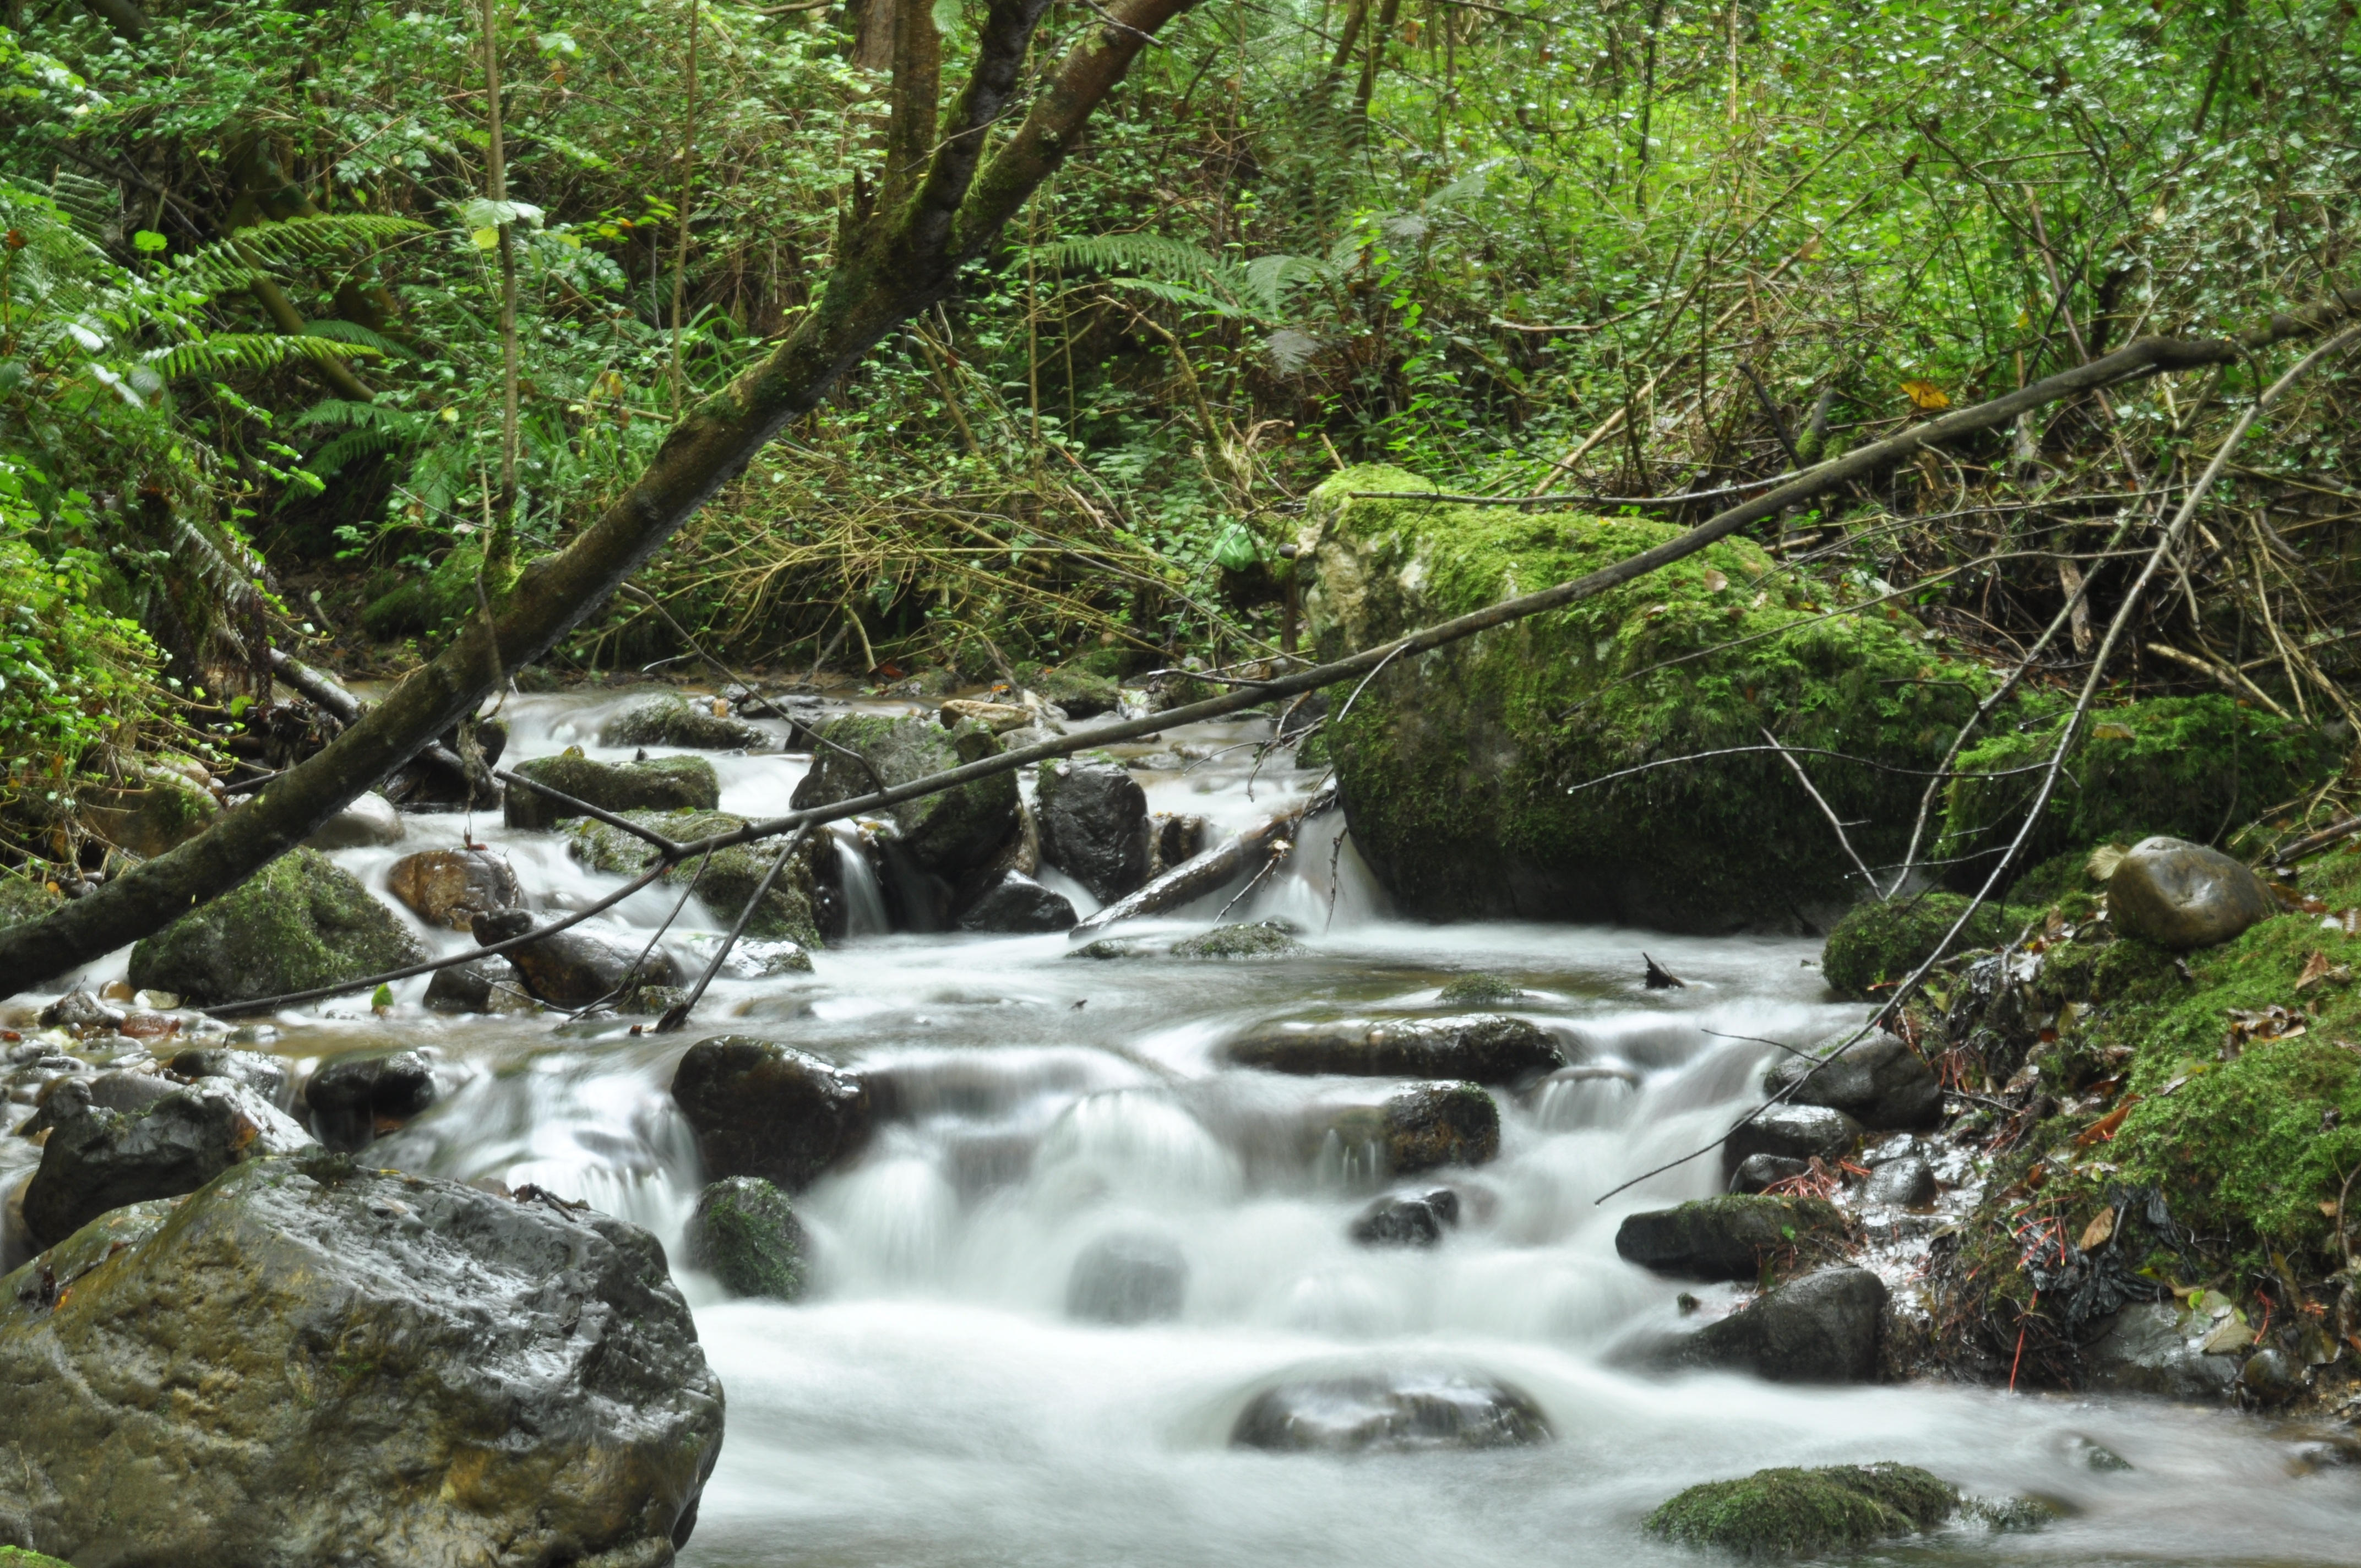
water, nature, forest, waterfall, creek, wilderness, river, valley, stream, jungle, rapid, body of water, rainforest, ravine, woodland, habitat, water feature, watercourse, asturias, landform, nature reserve, old growth forest, morc n, natural environment, geographical feature